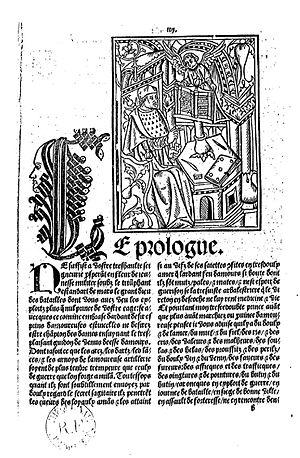
Le romant de la rose - moralisé cler et net, translaté de rime en prose par vostre humble Molinet - imprimé à Lyon en 1503 par maistre Guillaume Balsarin - Auteur du texte en rime: Guillaume de Lorris - source = gallica.bnf.fr
Le Roman de la Rose est une œuvre poétique française médiévale de 21 780 vers octosyllabiques sous la forme d’un rêve allégorique. Il a été écrit en deux temps : Guillaume de Lorris écrivit la première partie 1230-1235, puis l’ouvrage fut repris et complété par Jean de Meung entre 1275 et 1280.